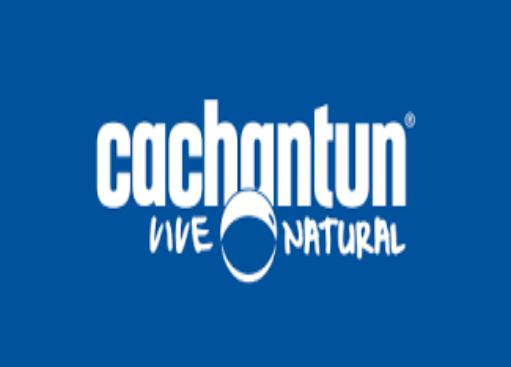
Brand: Cachantun
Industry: Food